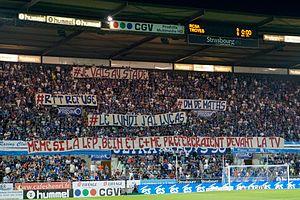
Les supporters du Racing Club de Strasbourg Alsace encouragent et soutiennent le club de football français du RC Strasbourg. Le Racing Club de Strasbourg est le seul club de football professionnel d'Alsace et compte plusieurs associations de supporters. Son titre de champion de France, ses victoires en coupe de France et en coupe de la Ligue ainsi que ses parcours européens lui confèrent une notoriété internationale. En Alsace, le RCS est pour beaucoup de supporters considéré comme une institution.